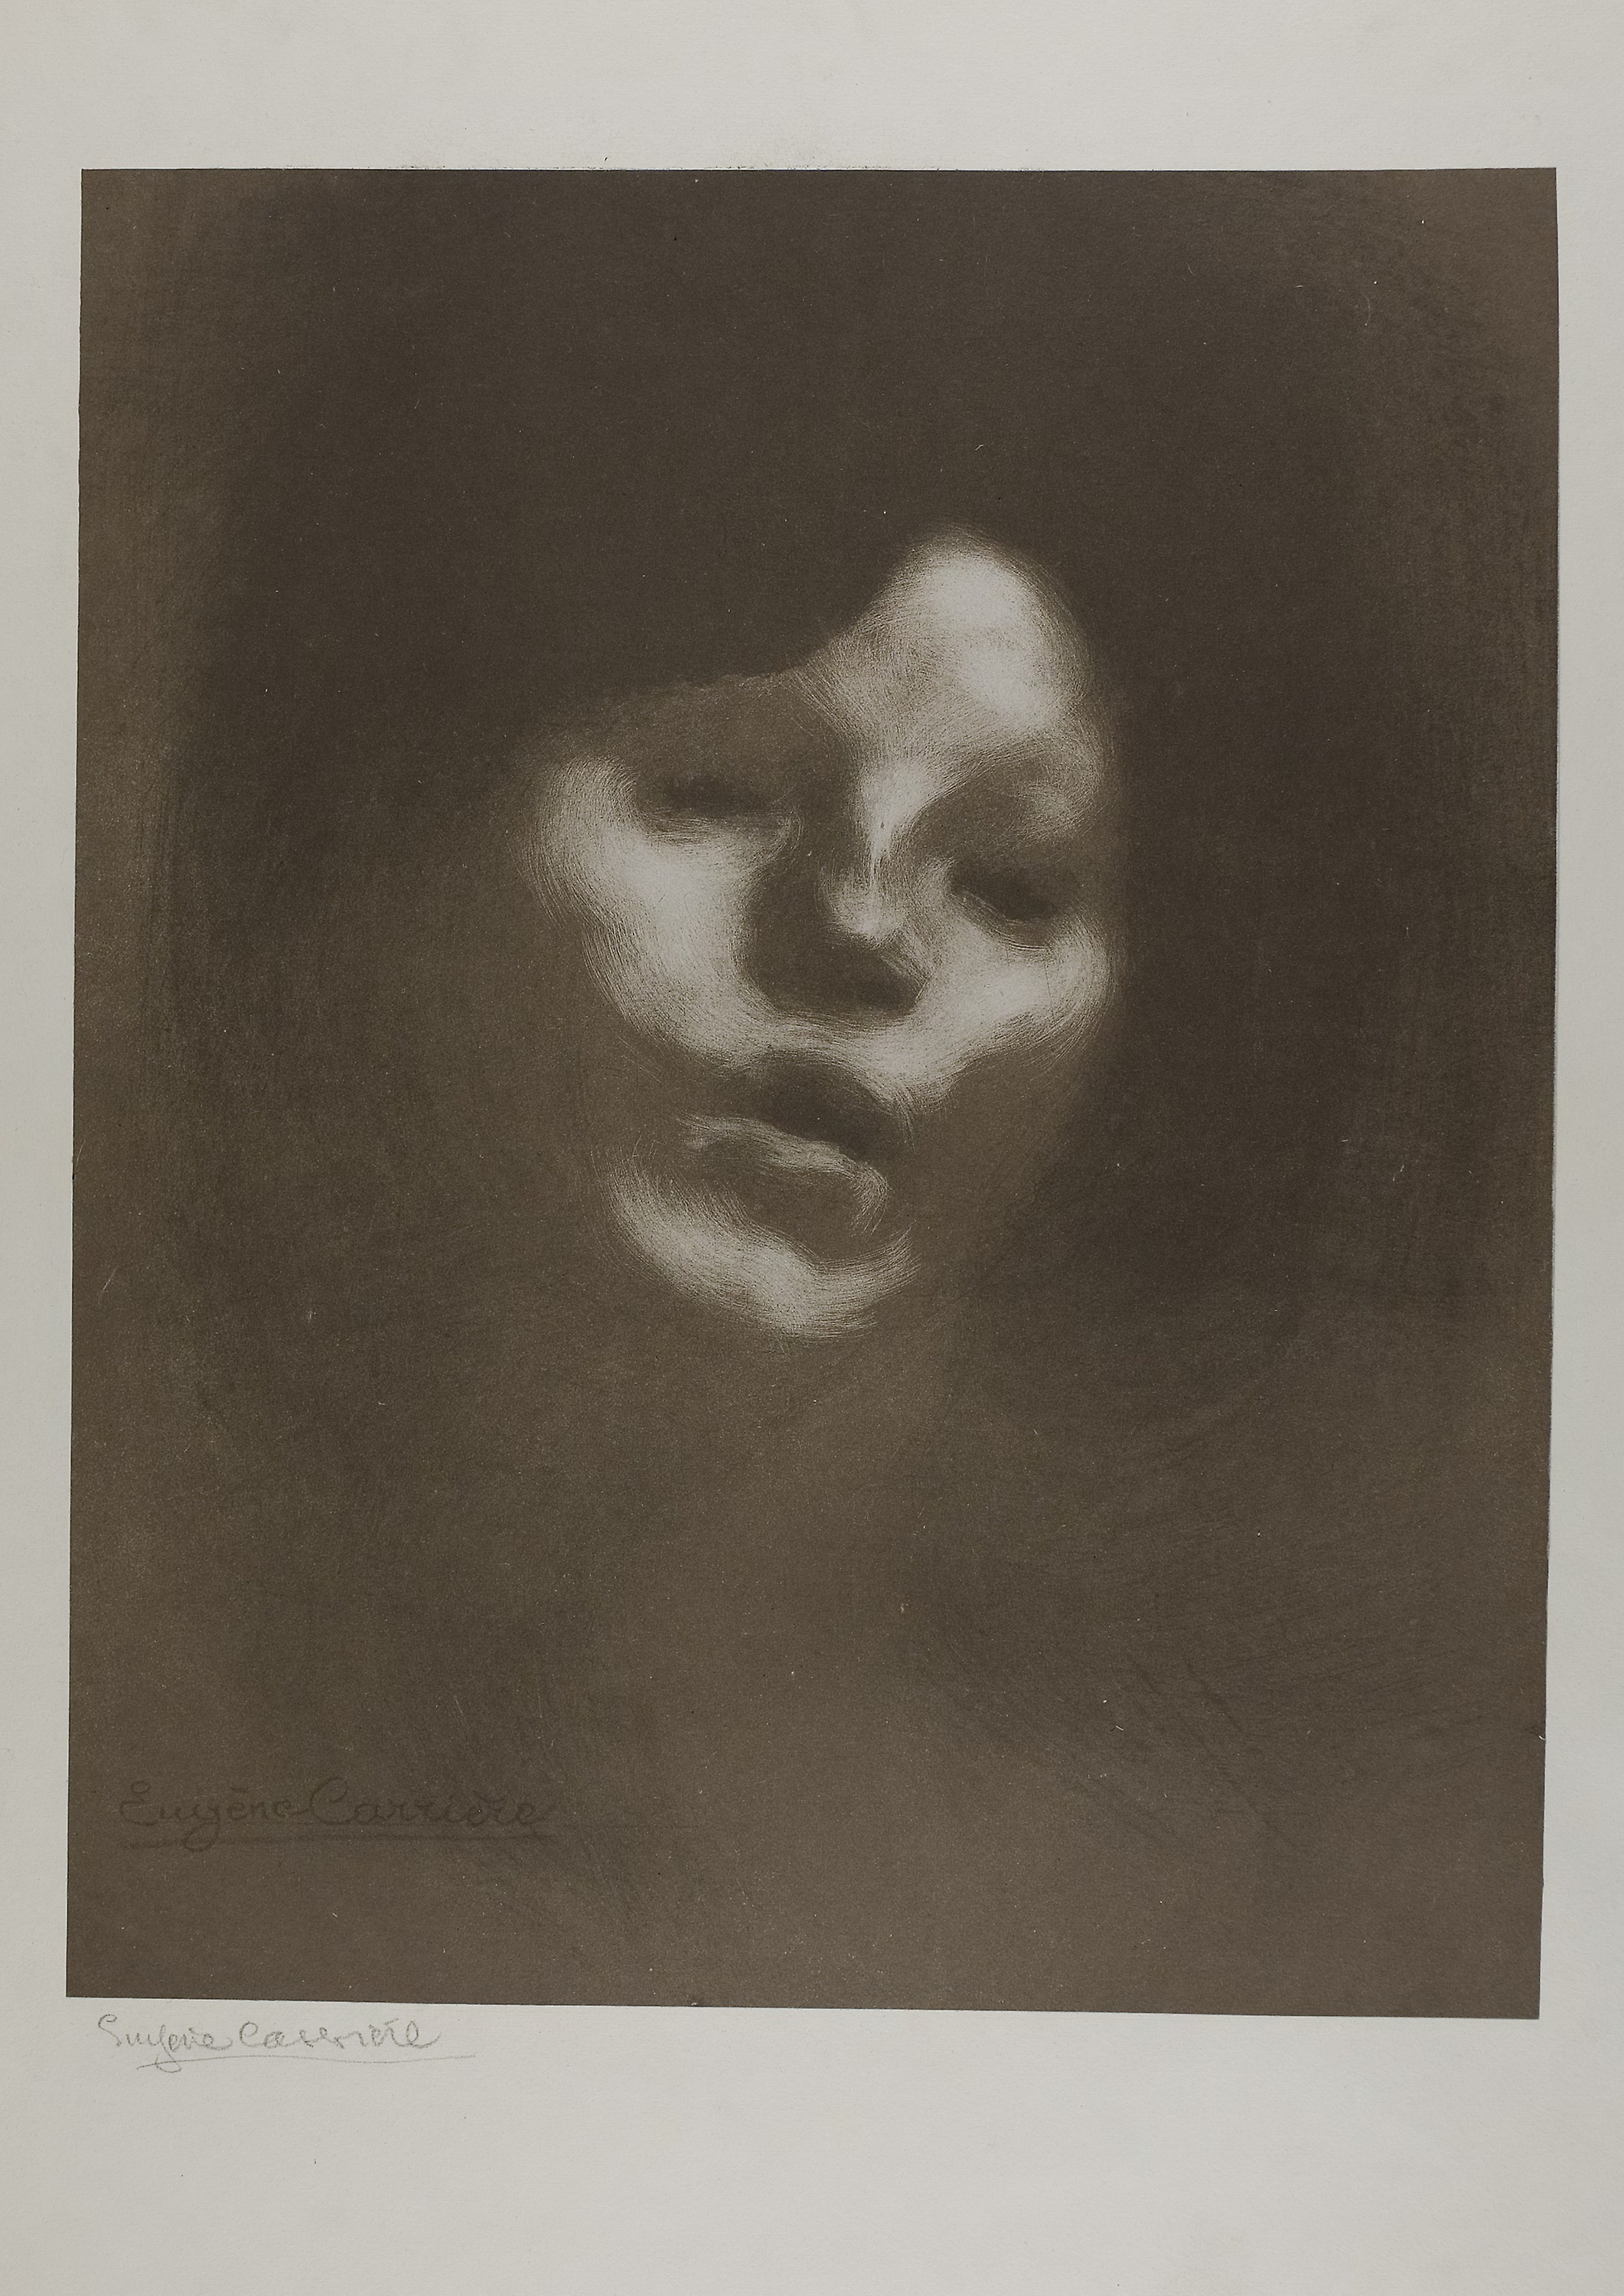
photograph, art, modern art, painting, portrait, visual arts, artwork, drawing, stock photography